Kurt Vonnegut

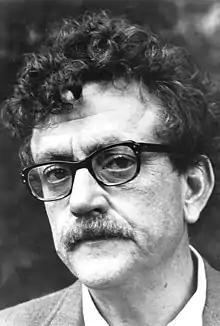
Vonnegut in 1972

After "Player Piano", Vonnegut continued to sell short stories to various magazines. Contracted to produce a second novel (which eventually became "Cat's Cradle"), he struggled to complete it, and the work languished for years. In 1954, the couple had a third child, Nanette. With a growing family and no financially successful novels yet, Vonnegut's short stories helped to sustain the family, though he frequently needed to find additional sources of income. In 1957, he and a partner opened a Saab automobile dealership on Cape Cod, but it went bankrupt by the end of the year. He designed a World War II–themed board game called "GHQ" (General Headquarters), but publishers did not buy it.